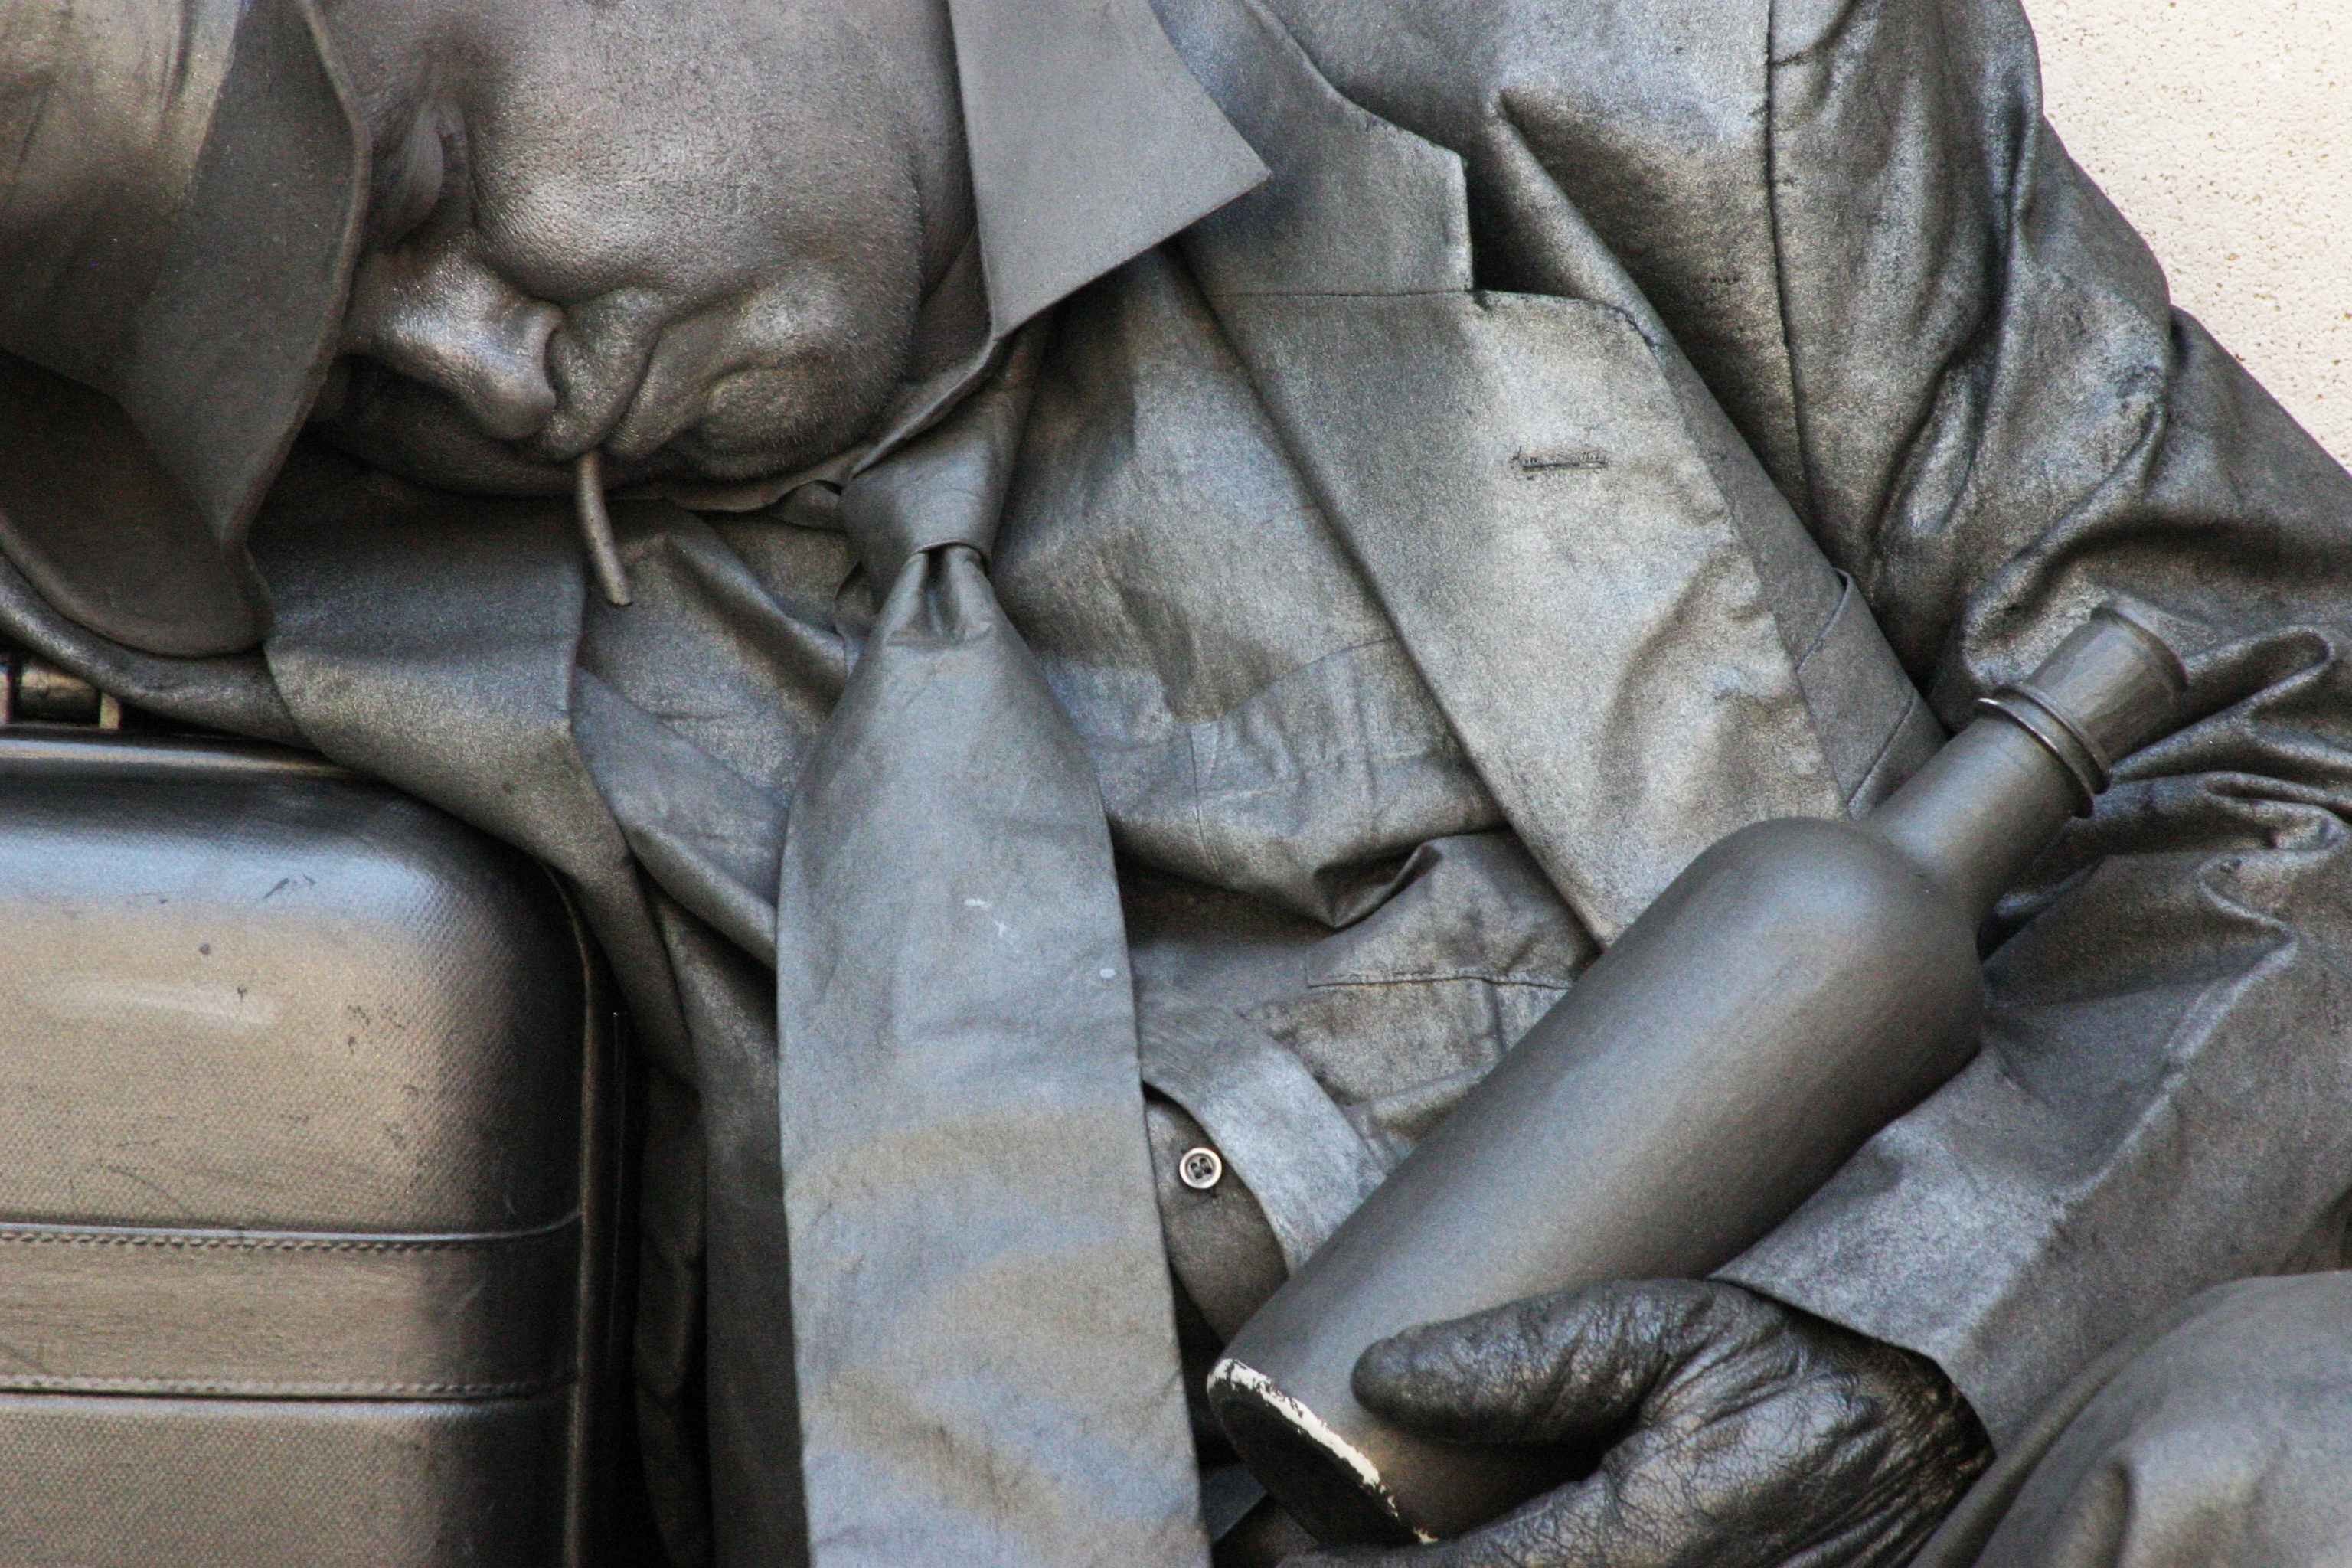
monument, statue, artist, performer, material, street art, sculpture, art, rome, temple, carving, relief, stone carving, drunk man